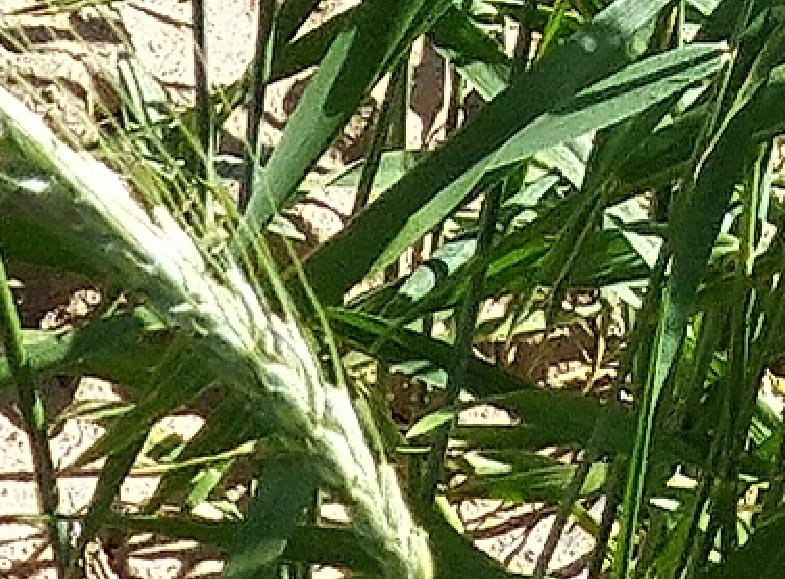
Label: Wheat___Healthy